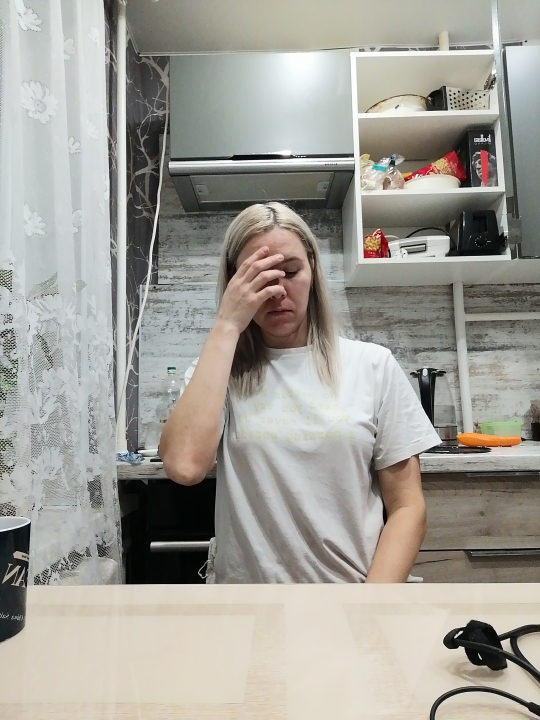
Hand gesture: no_gesture